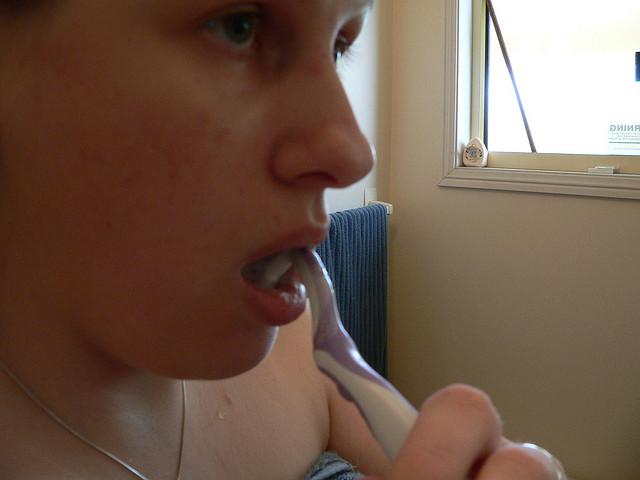
A woman wearing a necklace is brushing her teeth.